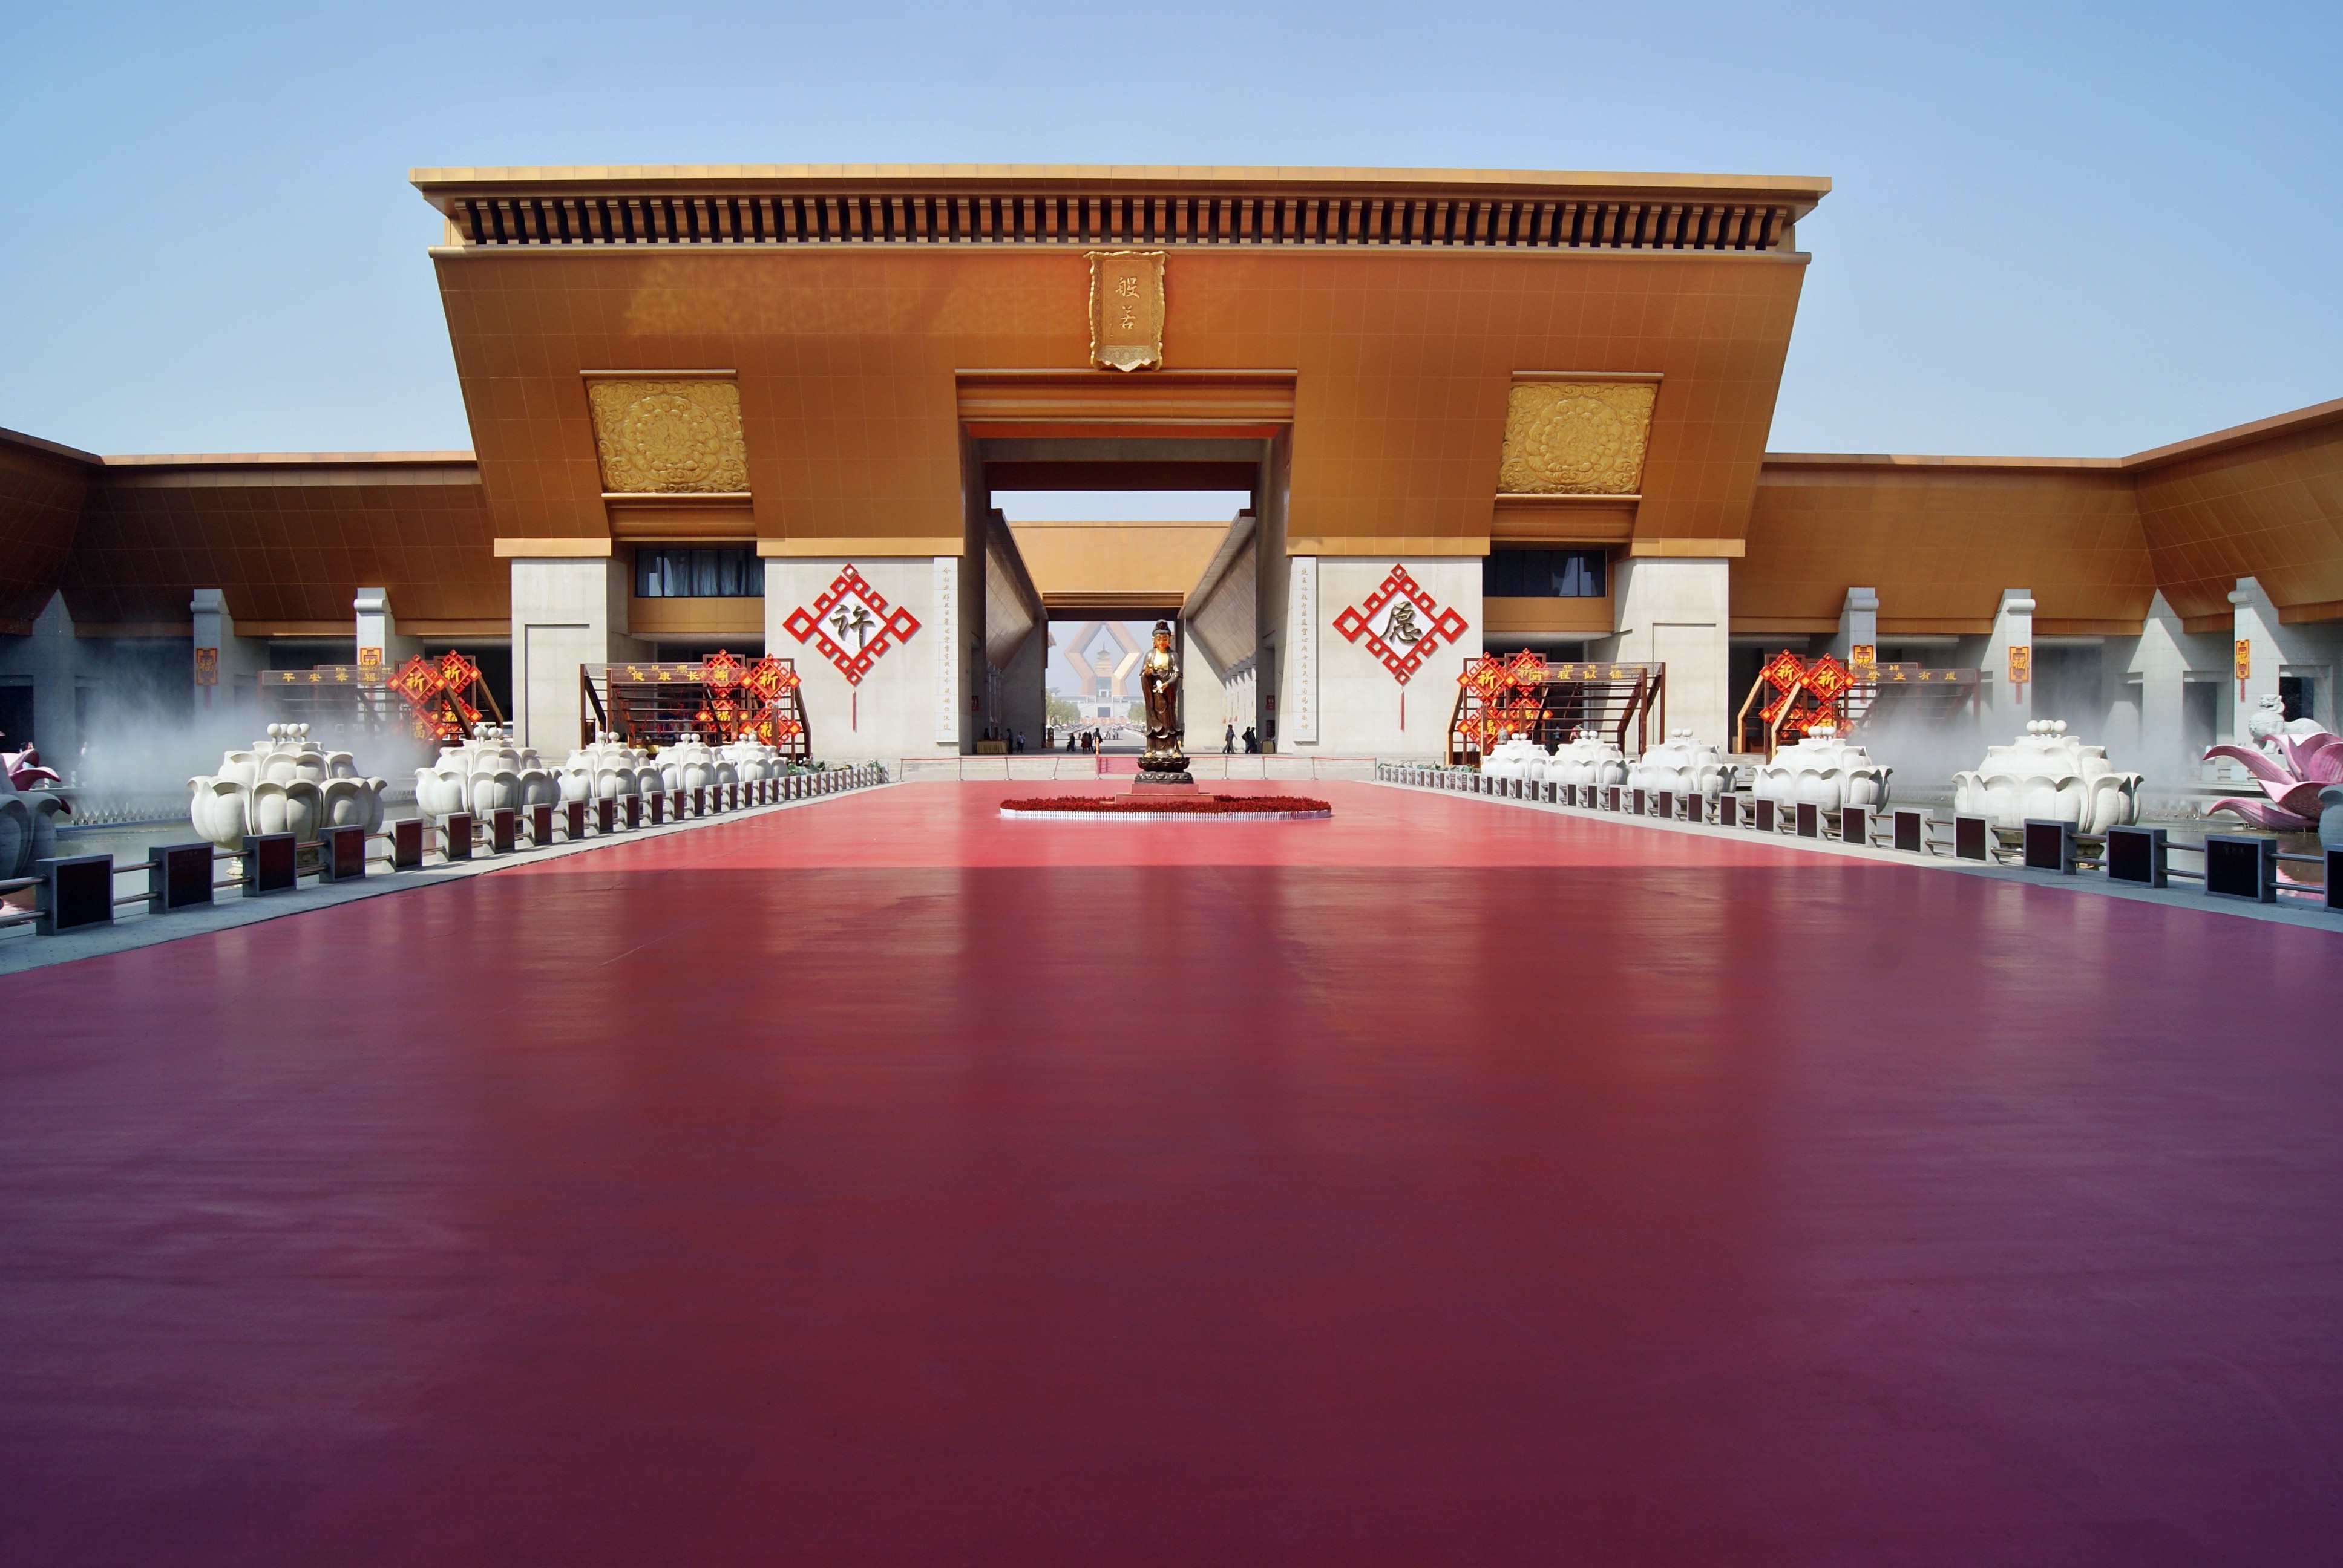
architecture, structure, auditorium, monument, pink, ballroom, china, esplanade, convention center, sport venue, function hall